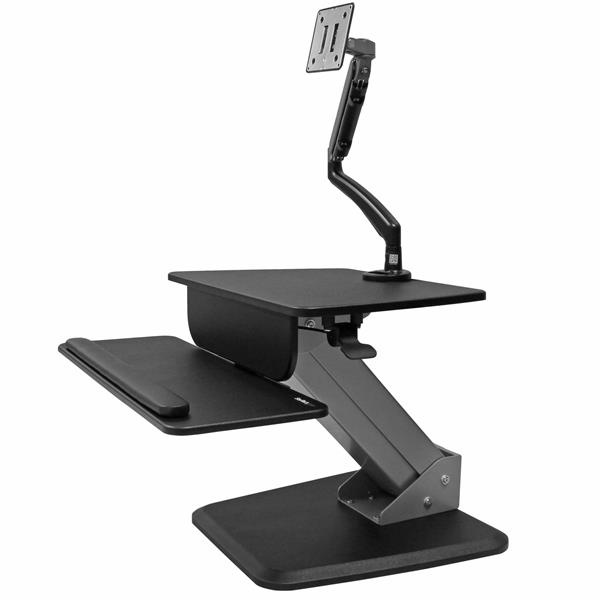
Turn your desk into a sit-stand workspace with a slim monitor mount that feature
Turn your desk into a sit-stand workspace with a slim monitor mount that features full-motion articulation - One-Touch Height Adjustable - Create a standing work station - Articulating Monitor Mount - Turn any desk into an ergonomic workspa
Brand: StarTech.com
Category: Furniture > Office Furniture Accessories > Workstation & Cubicle Accessories